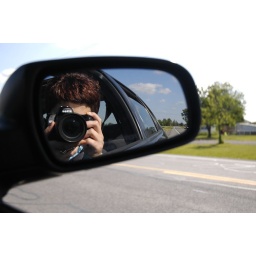
note the approaching car in the mirror :)